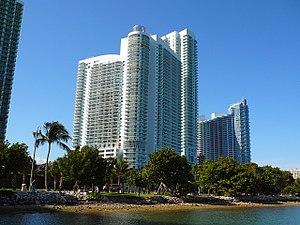
Edgewater est un quartier de la ville de Miami aux États-Unis, un des sous-district du quartier d'affaires de Downtown.